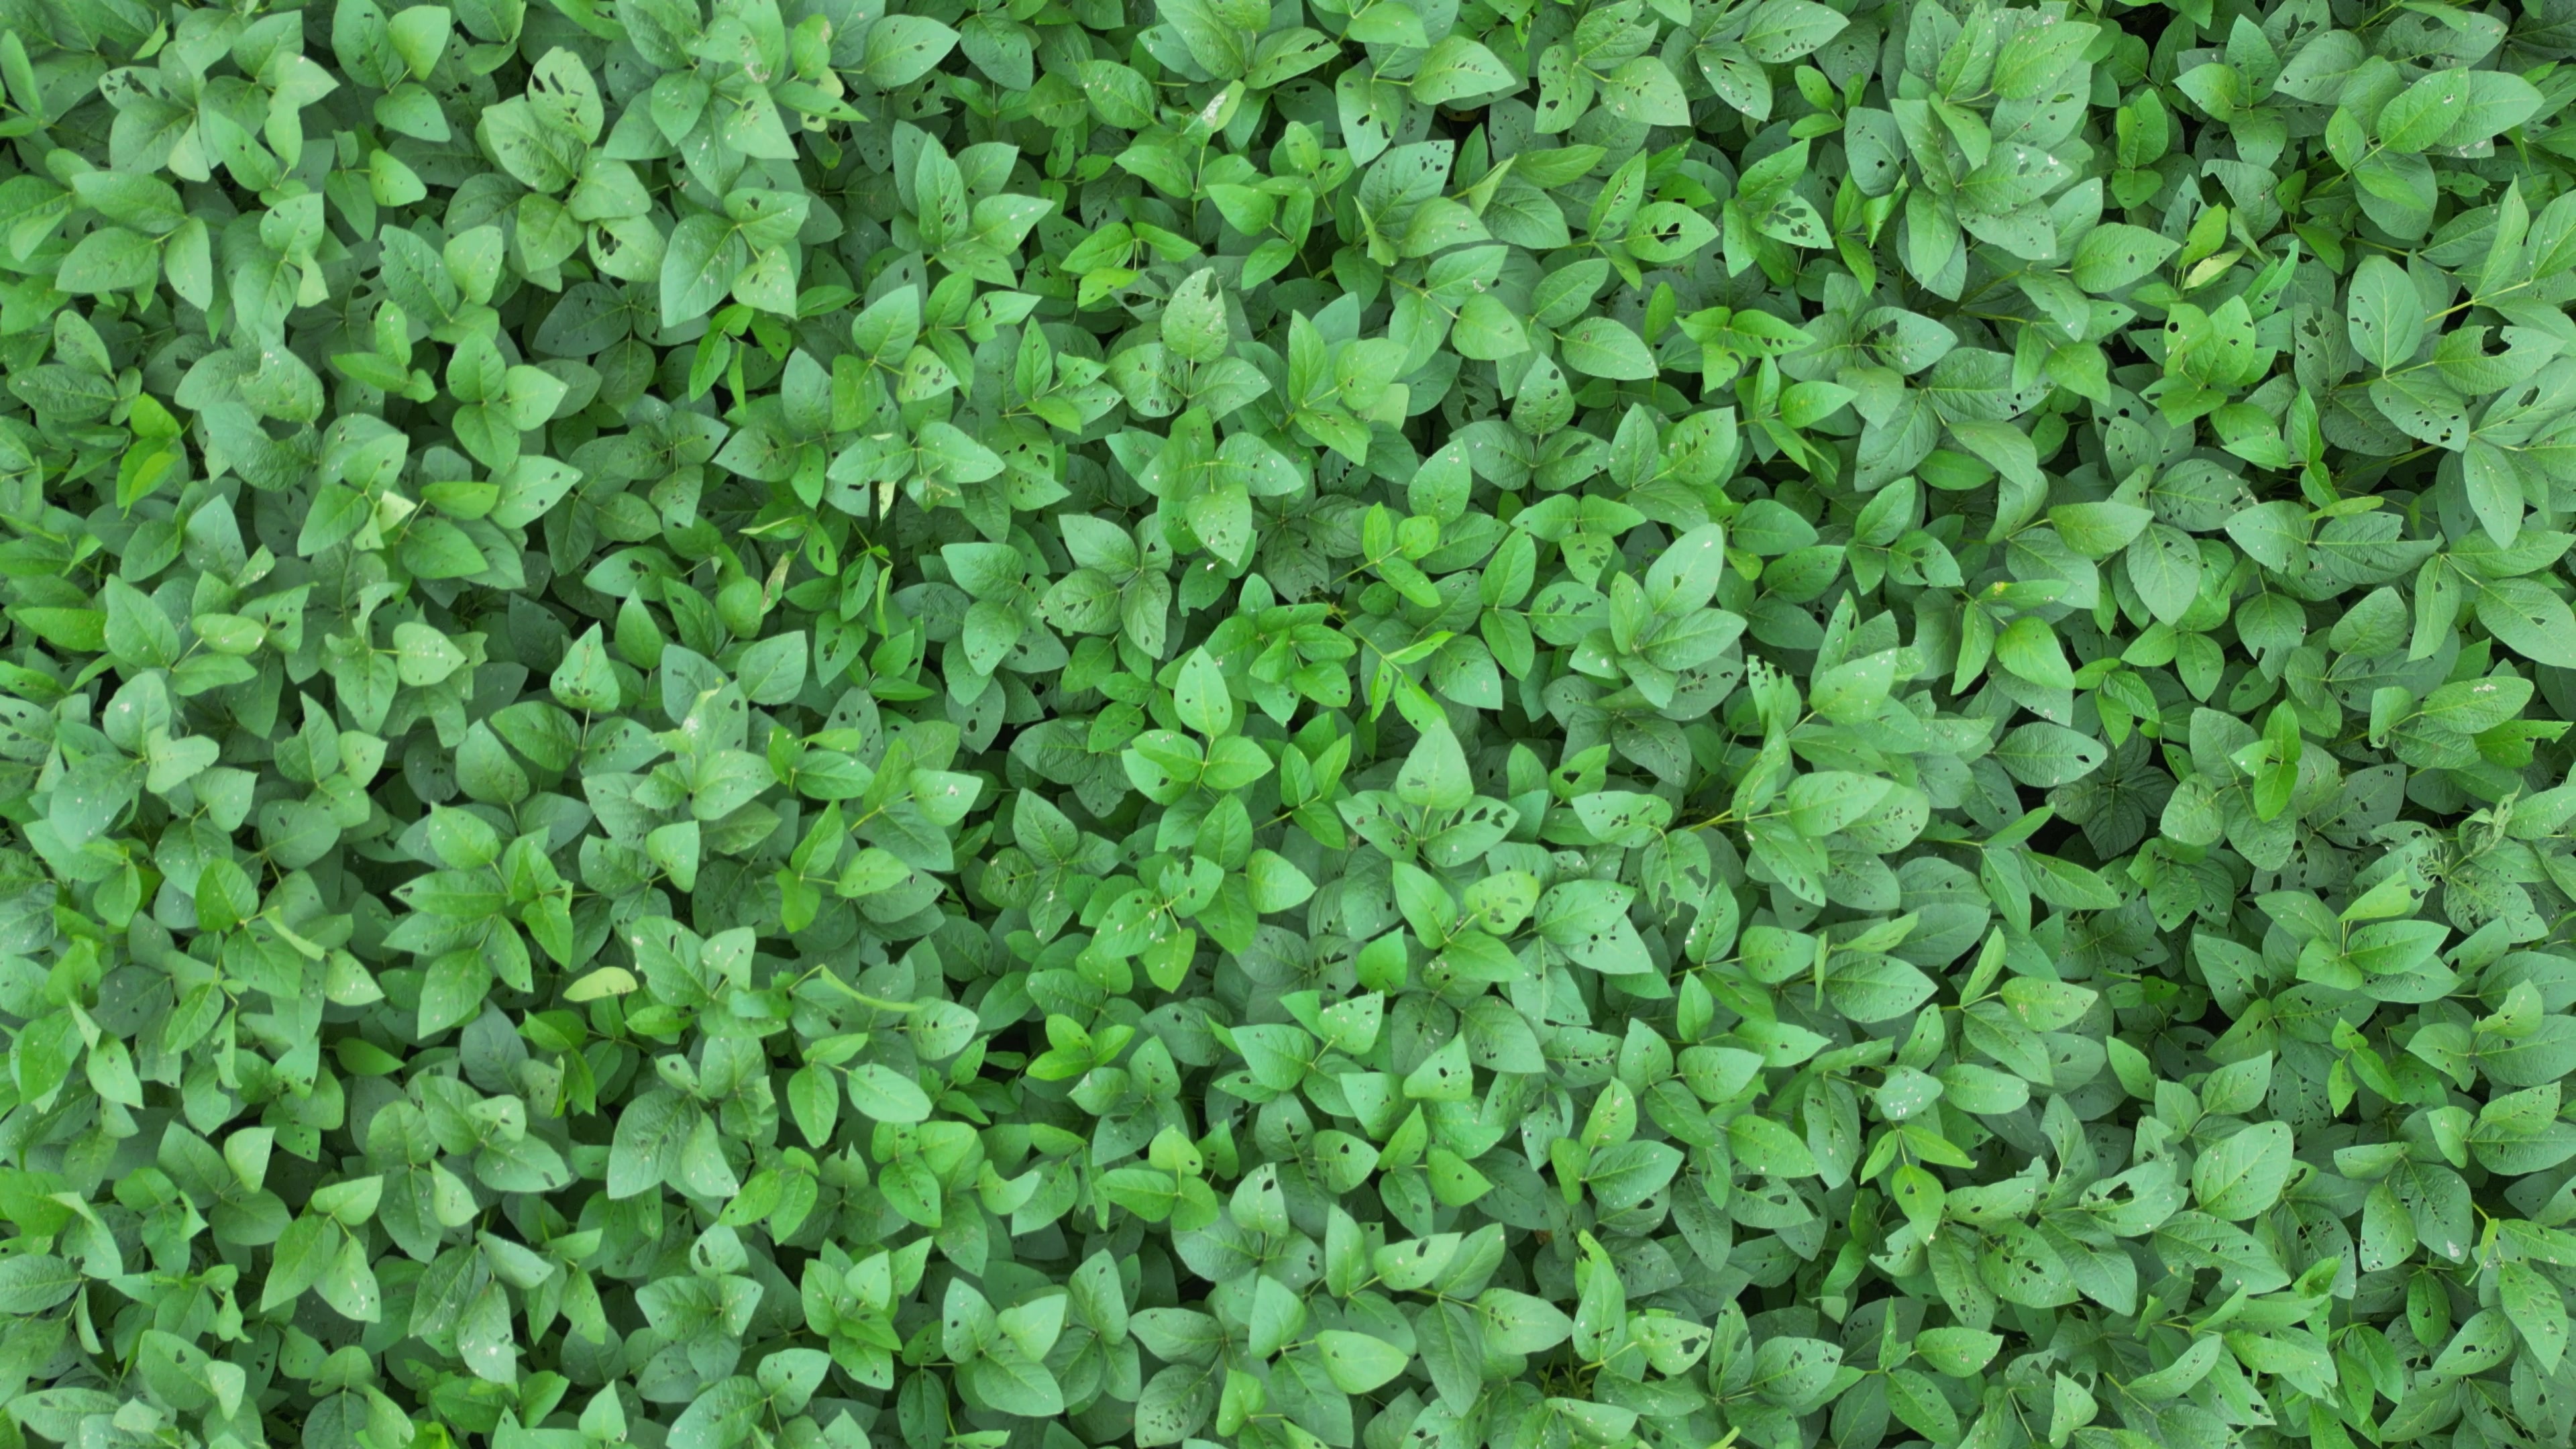
Label: Semilooper_Pest